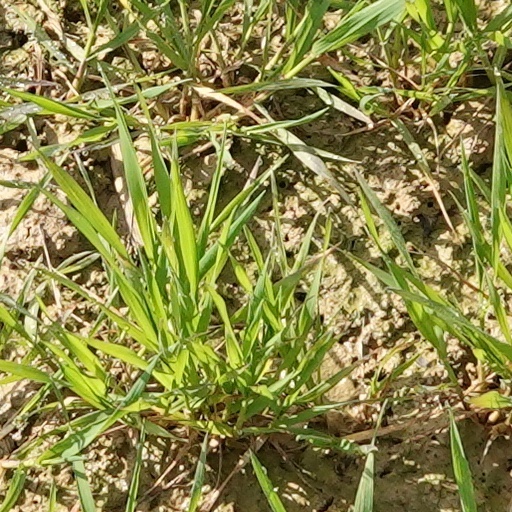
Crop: wheat